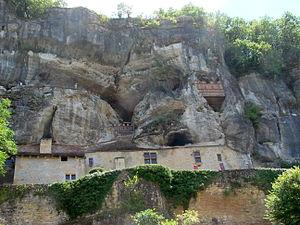
La maison forte de Reignac est un château situé sur la commune de Tursac en Dordogne, et demeure le dernier exemple intact de château-falaise en France.
Tursac est une commune française située dans le département de la Dordogne, en région Nouvelle-Aquitaine.